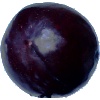
Label: Plum 2